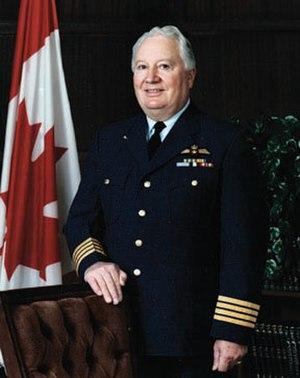
Le grade militaire de colonel est le grade d'officier supérieur le plus élevé.